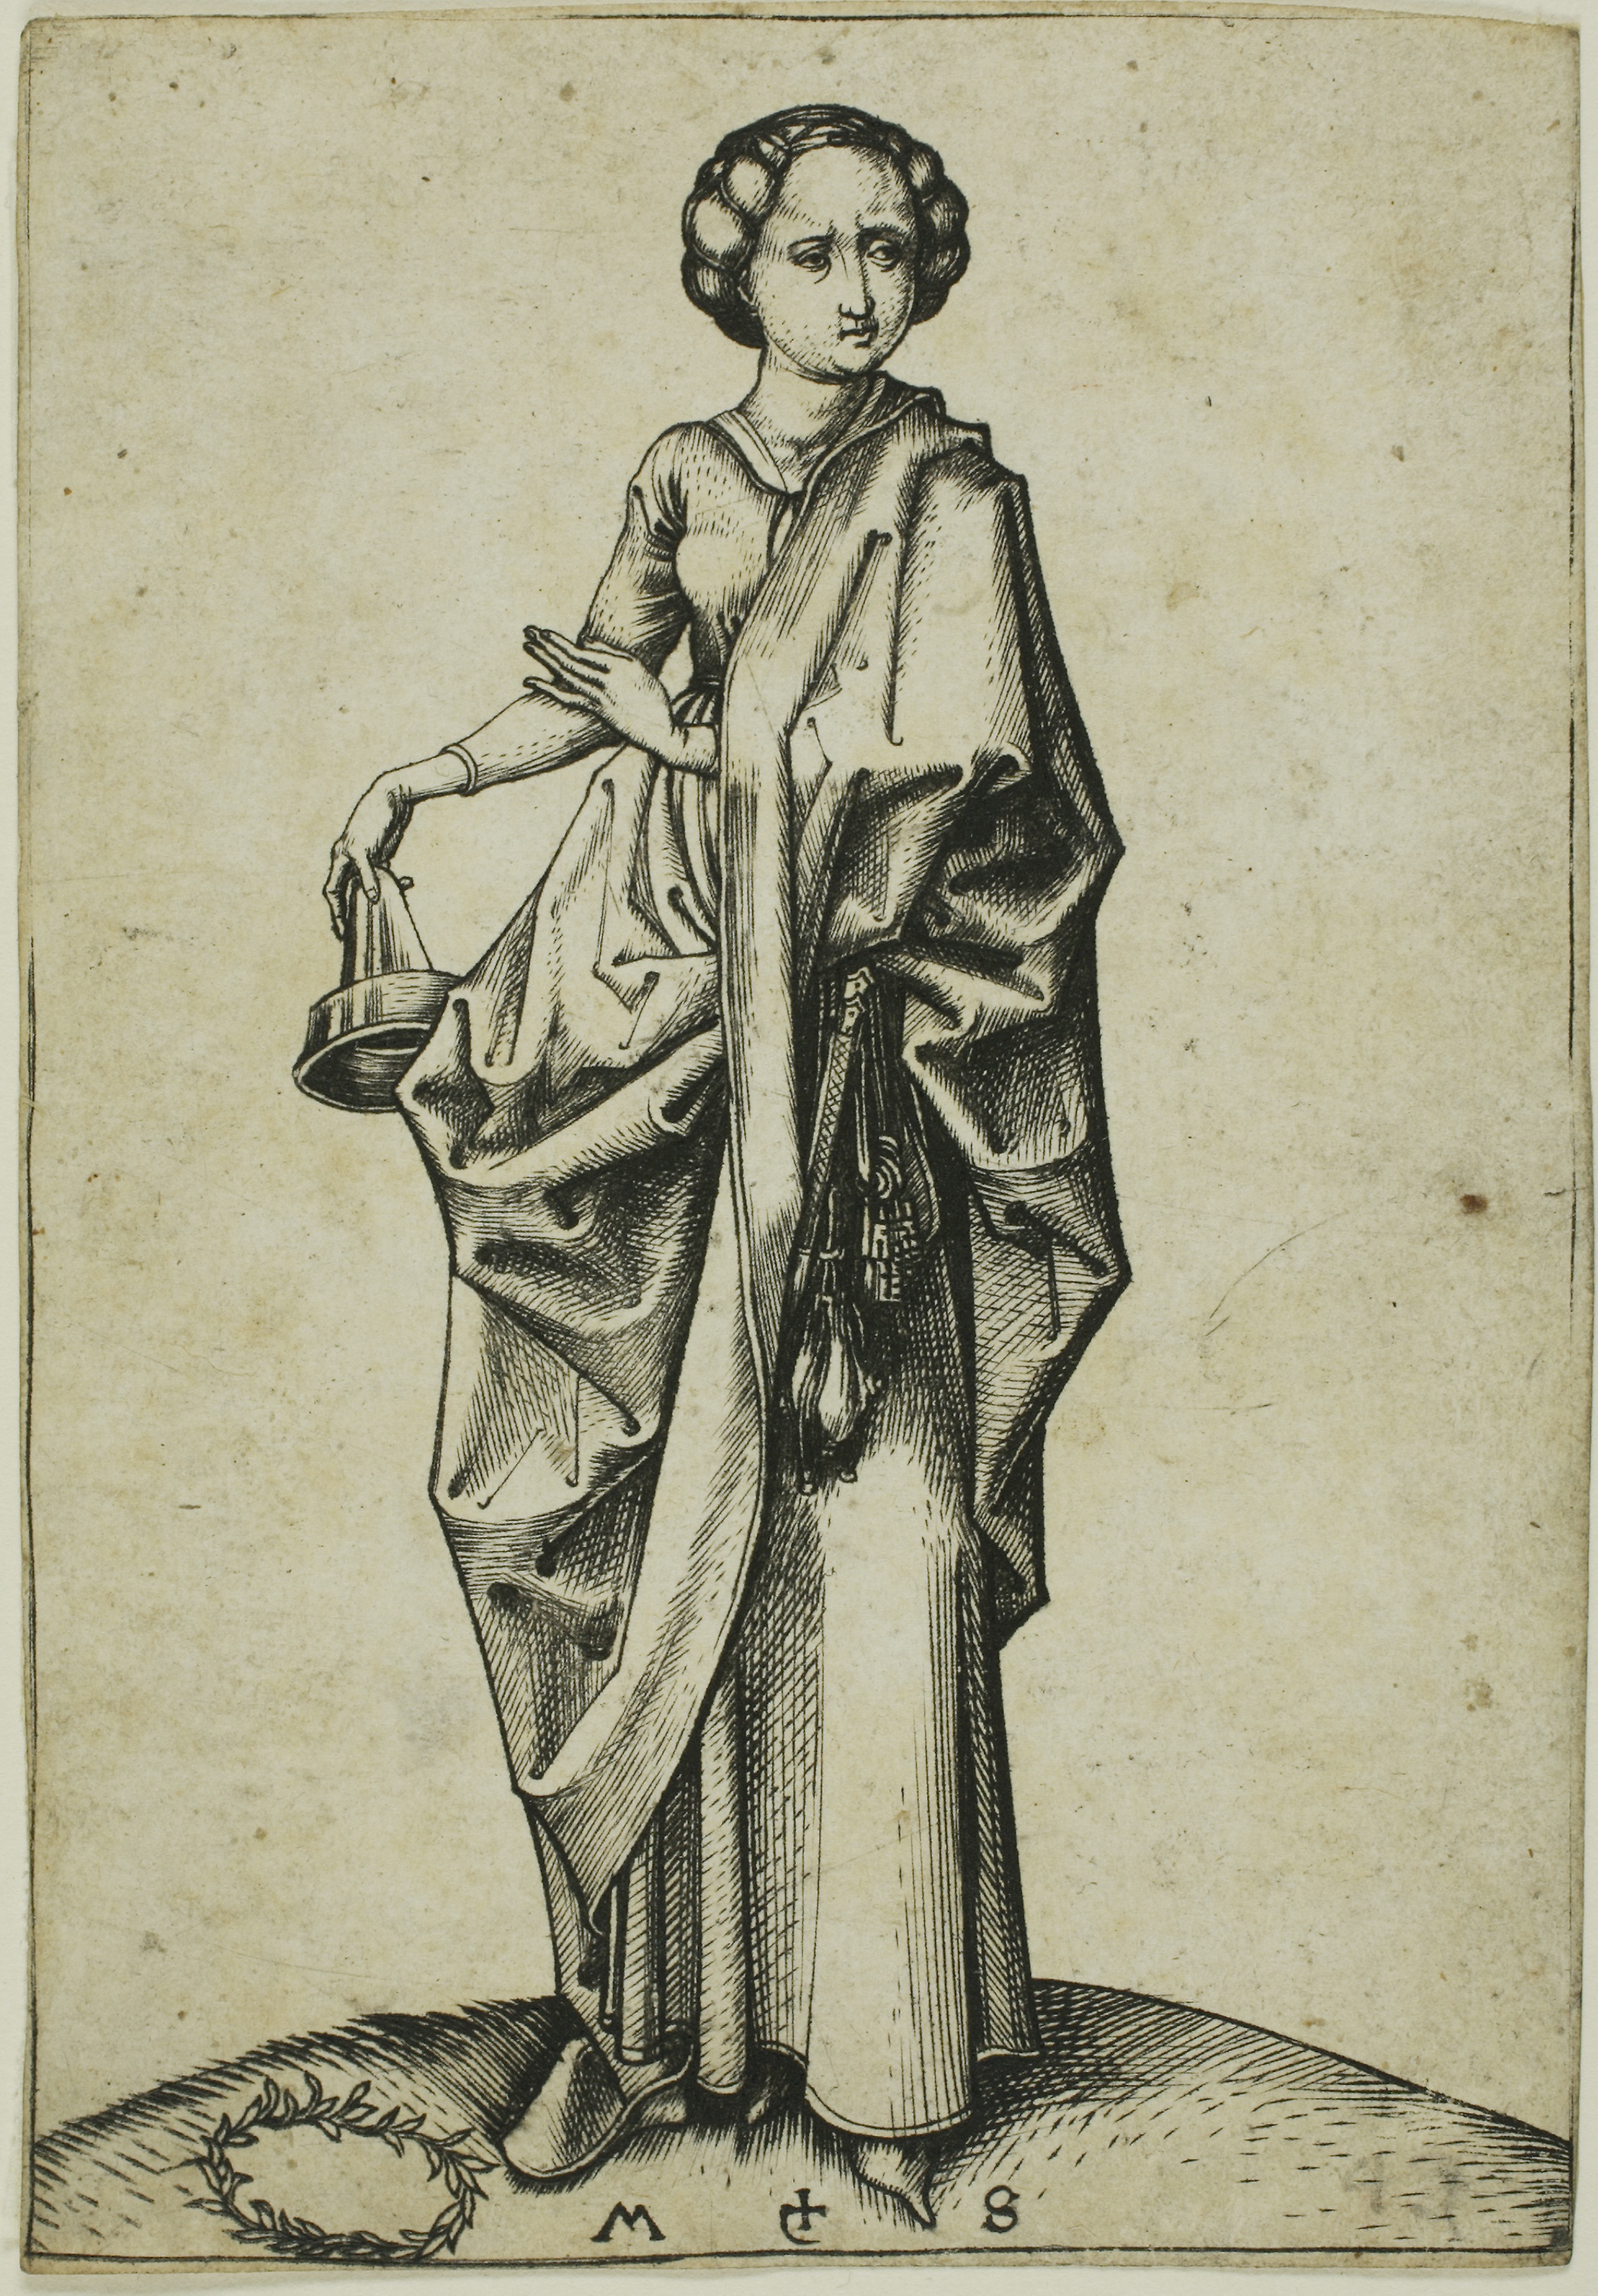
standing, art, male, history, drawing, illustration, vintage clothing, costume design, artwork, human behavior, visual arts, black and white, figure drawing, sketch, ancient history, middle ages